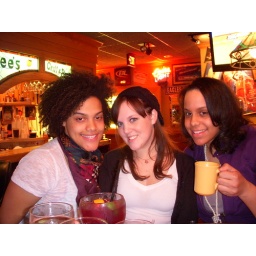
Coffee in a yellow cup for the DD